Takamura Kōun

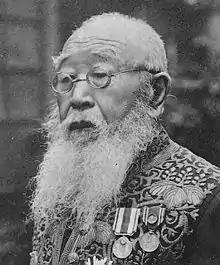
Takamura Kōun in May 1928

Born in Tokyo as Nakajima Kōzō, he created the bronze statue of Saigō Takamori, completed in 1898, which stands in Ueno Park in Tokyo. He is also the author of the statue of Kusunoki Masahige which stands in front of the Tokyo Imperial Palace.